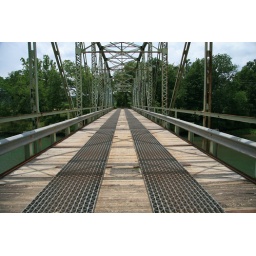
Single lane bridge off highway 10 in eastern Oklahoma. The Illinois River flows below.